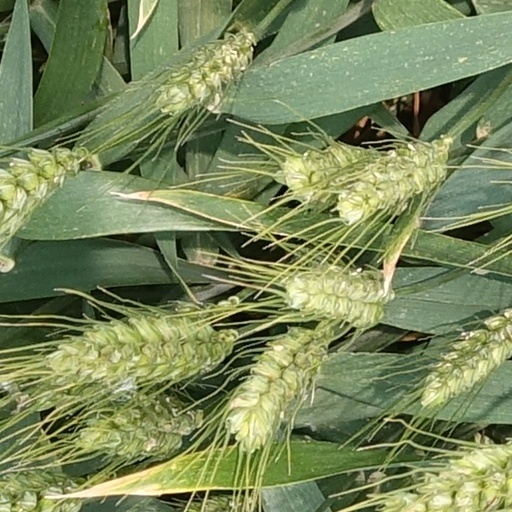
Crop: wheat